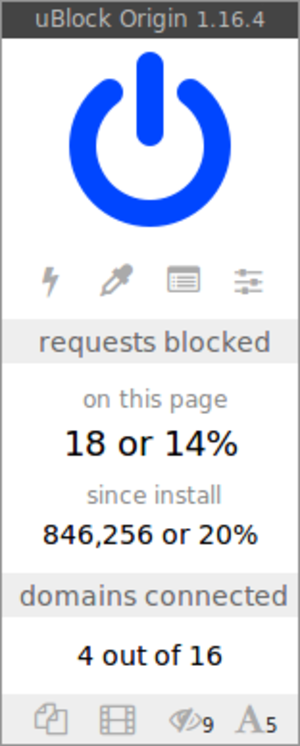
uBlock Origin est une extension libre pour les navigateurs web Mozilla Firefox, Google Chrome, Opera et Microsoft Edge chargée de filtrer le contenu des pages web afin d'en bloquer certains éléments, en particulier les bannières de publicité. En plus d'être un logiciel antipub, uBlock bloque la collecte des données de navigation.